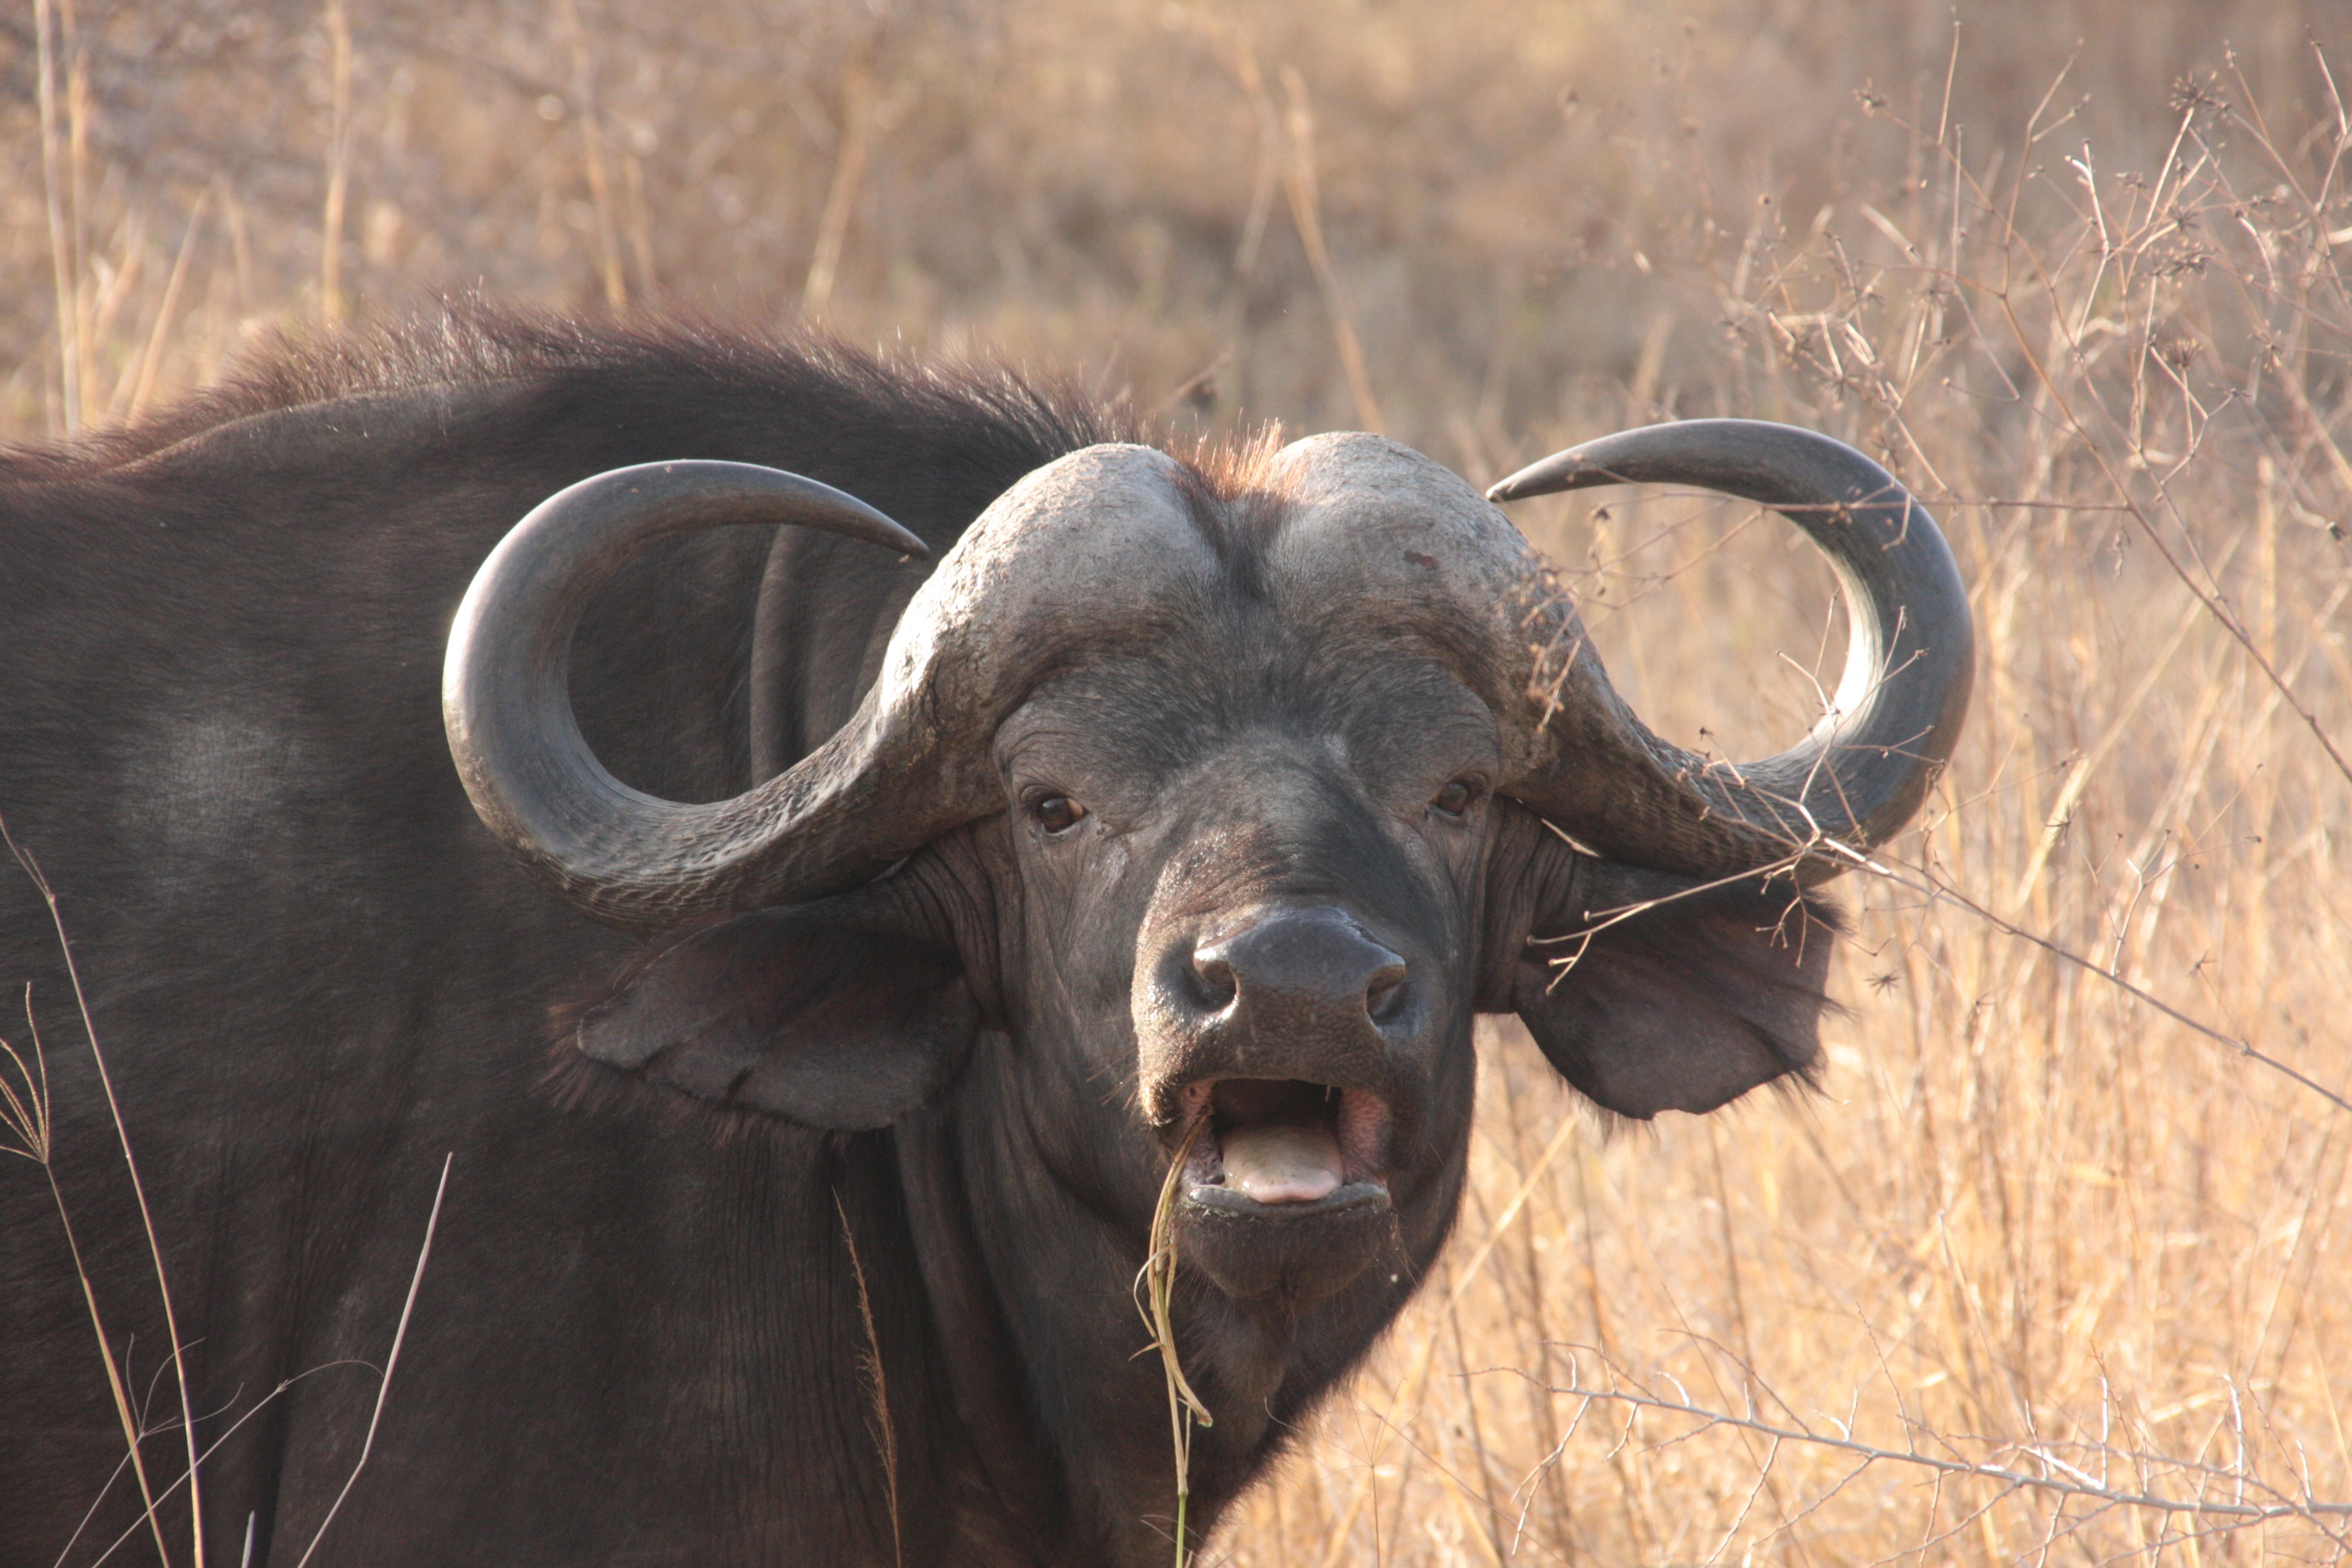
wildlife, horn, mammal, national park, fauna, bull, vertebrate, safari, buffalo, water buffalo, the big five, cattle like mammal, cow goat family